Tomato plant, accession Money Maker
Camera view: bottom (45 deg); turntable rotation: 90 degrees
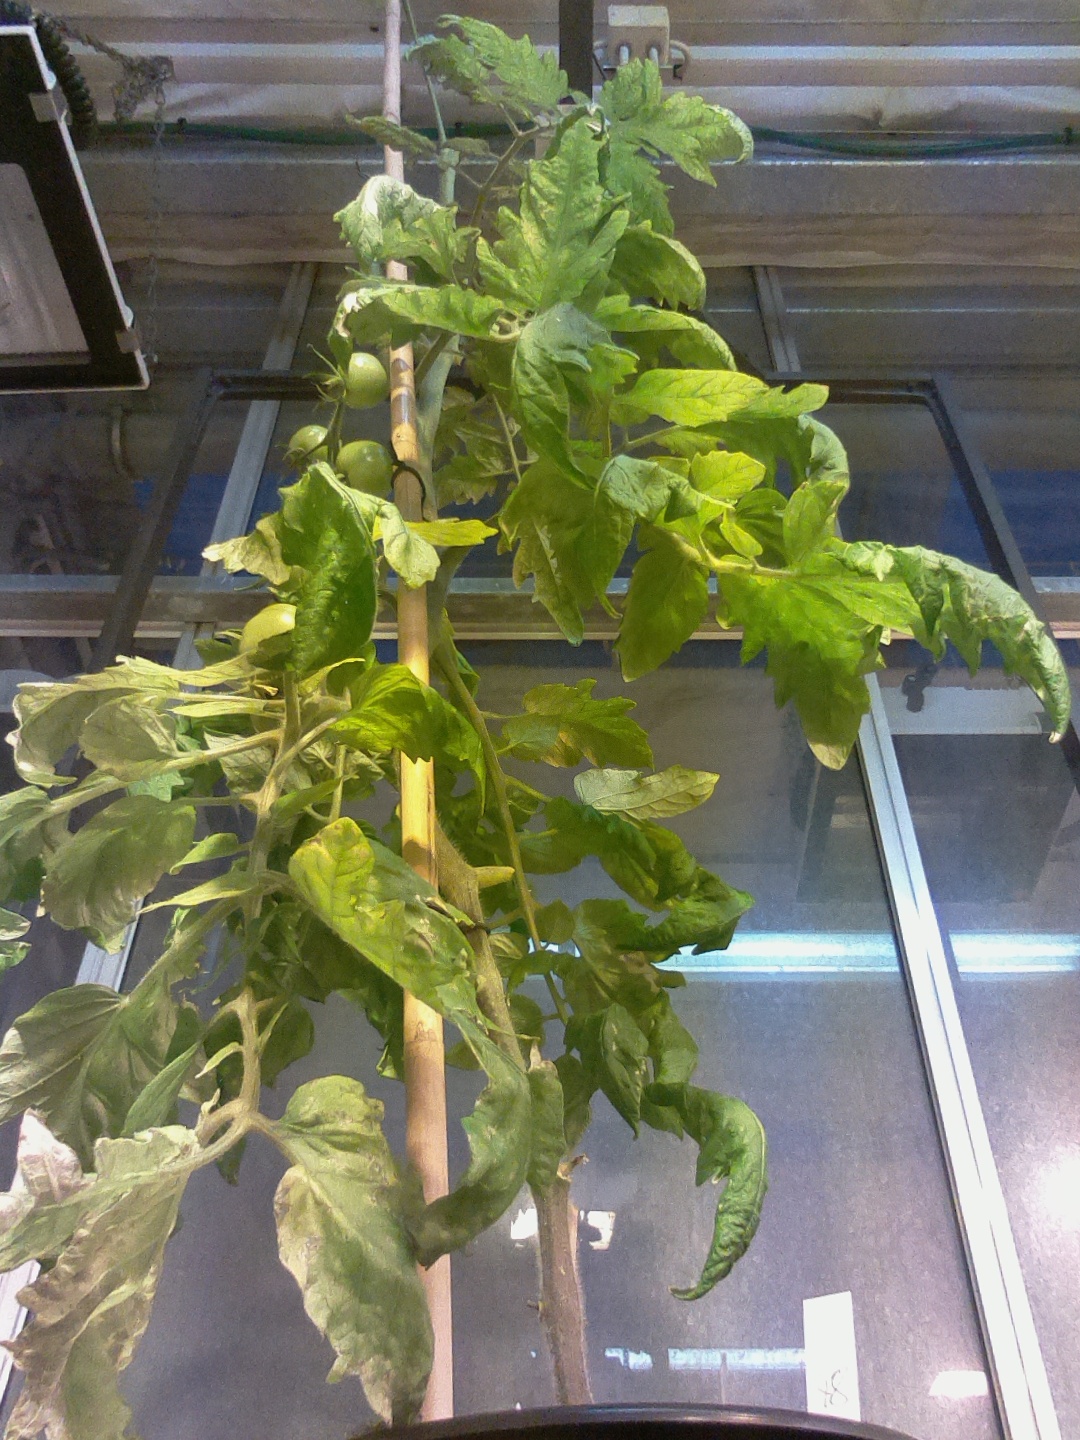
BBCH growth stage 79: 90% -100% of final fruit size